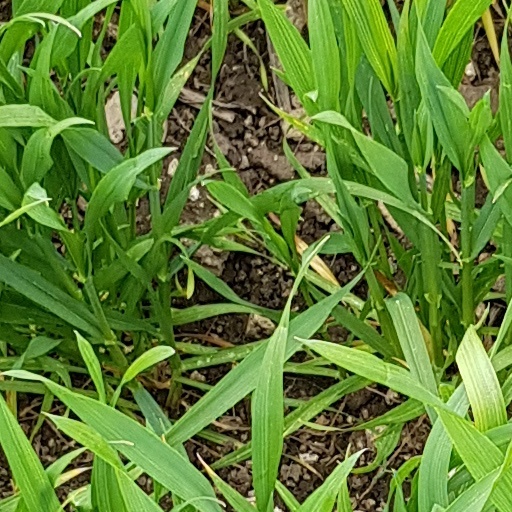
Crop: wheat